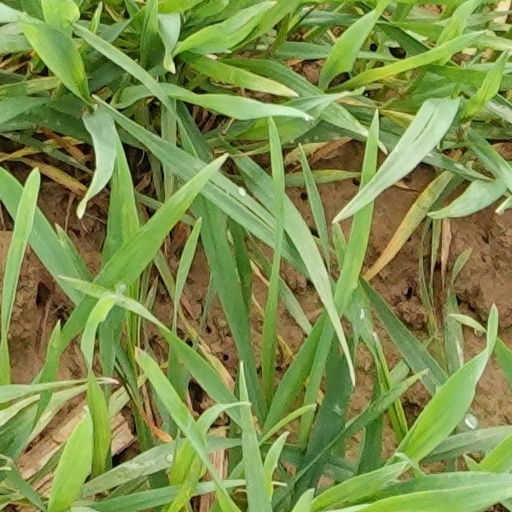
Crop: wheat